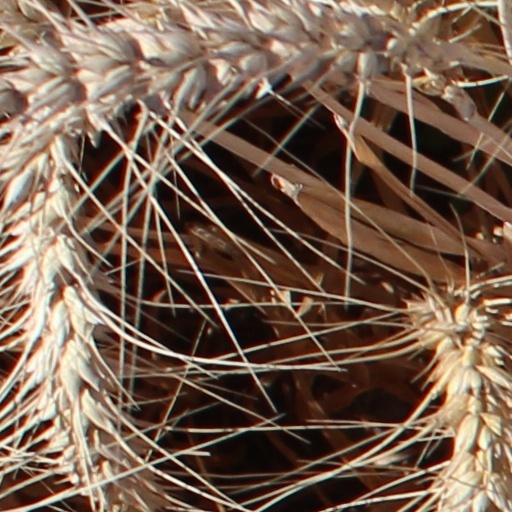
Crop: wheat